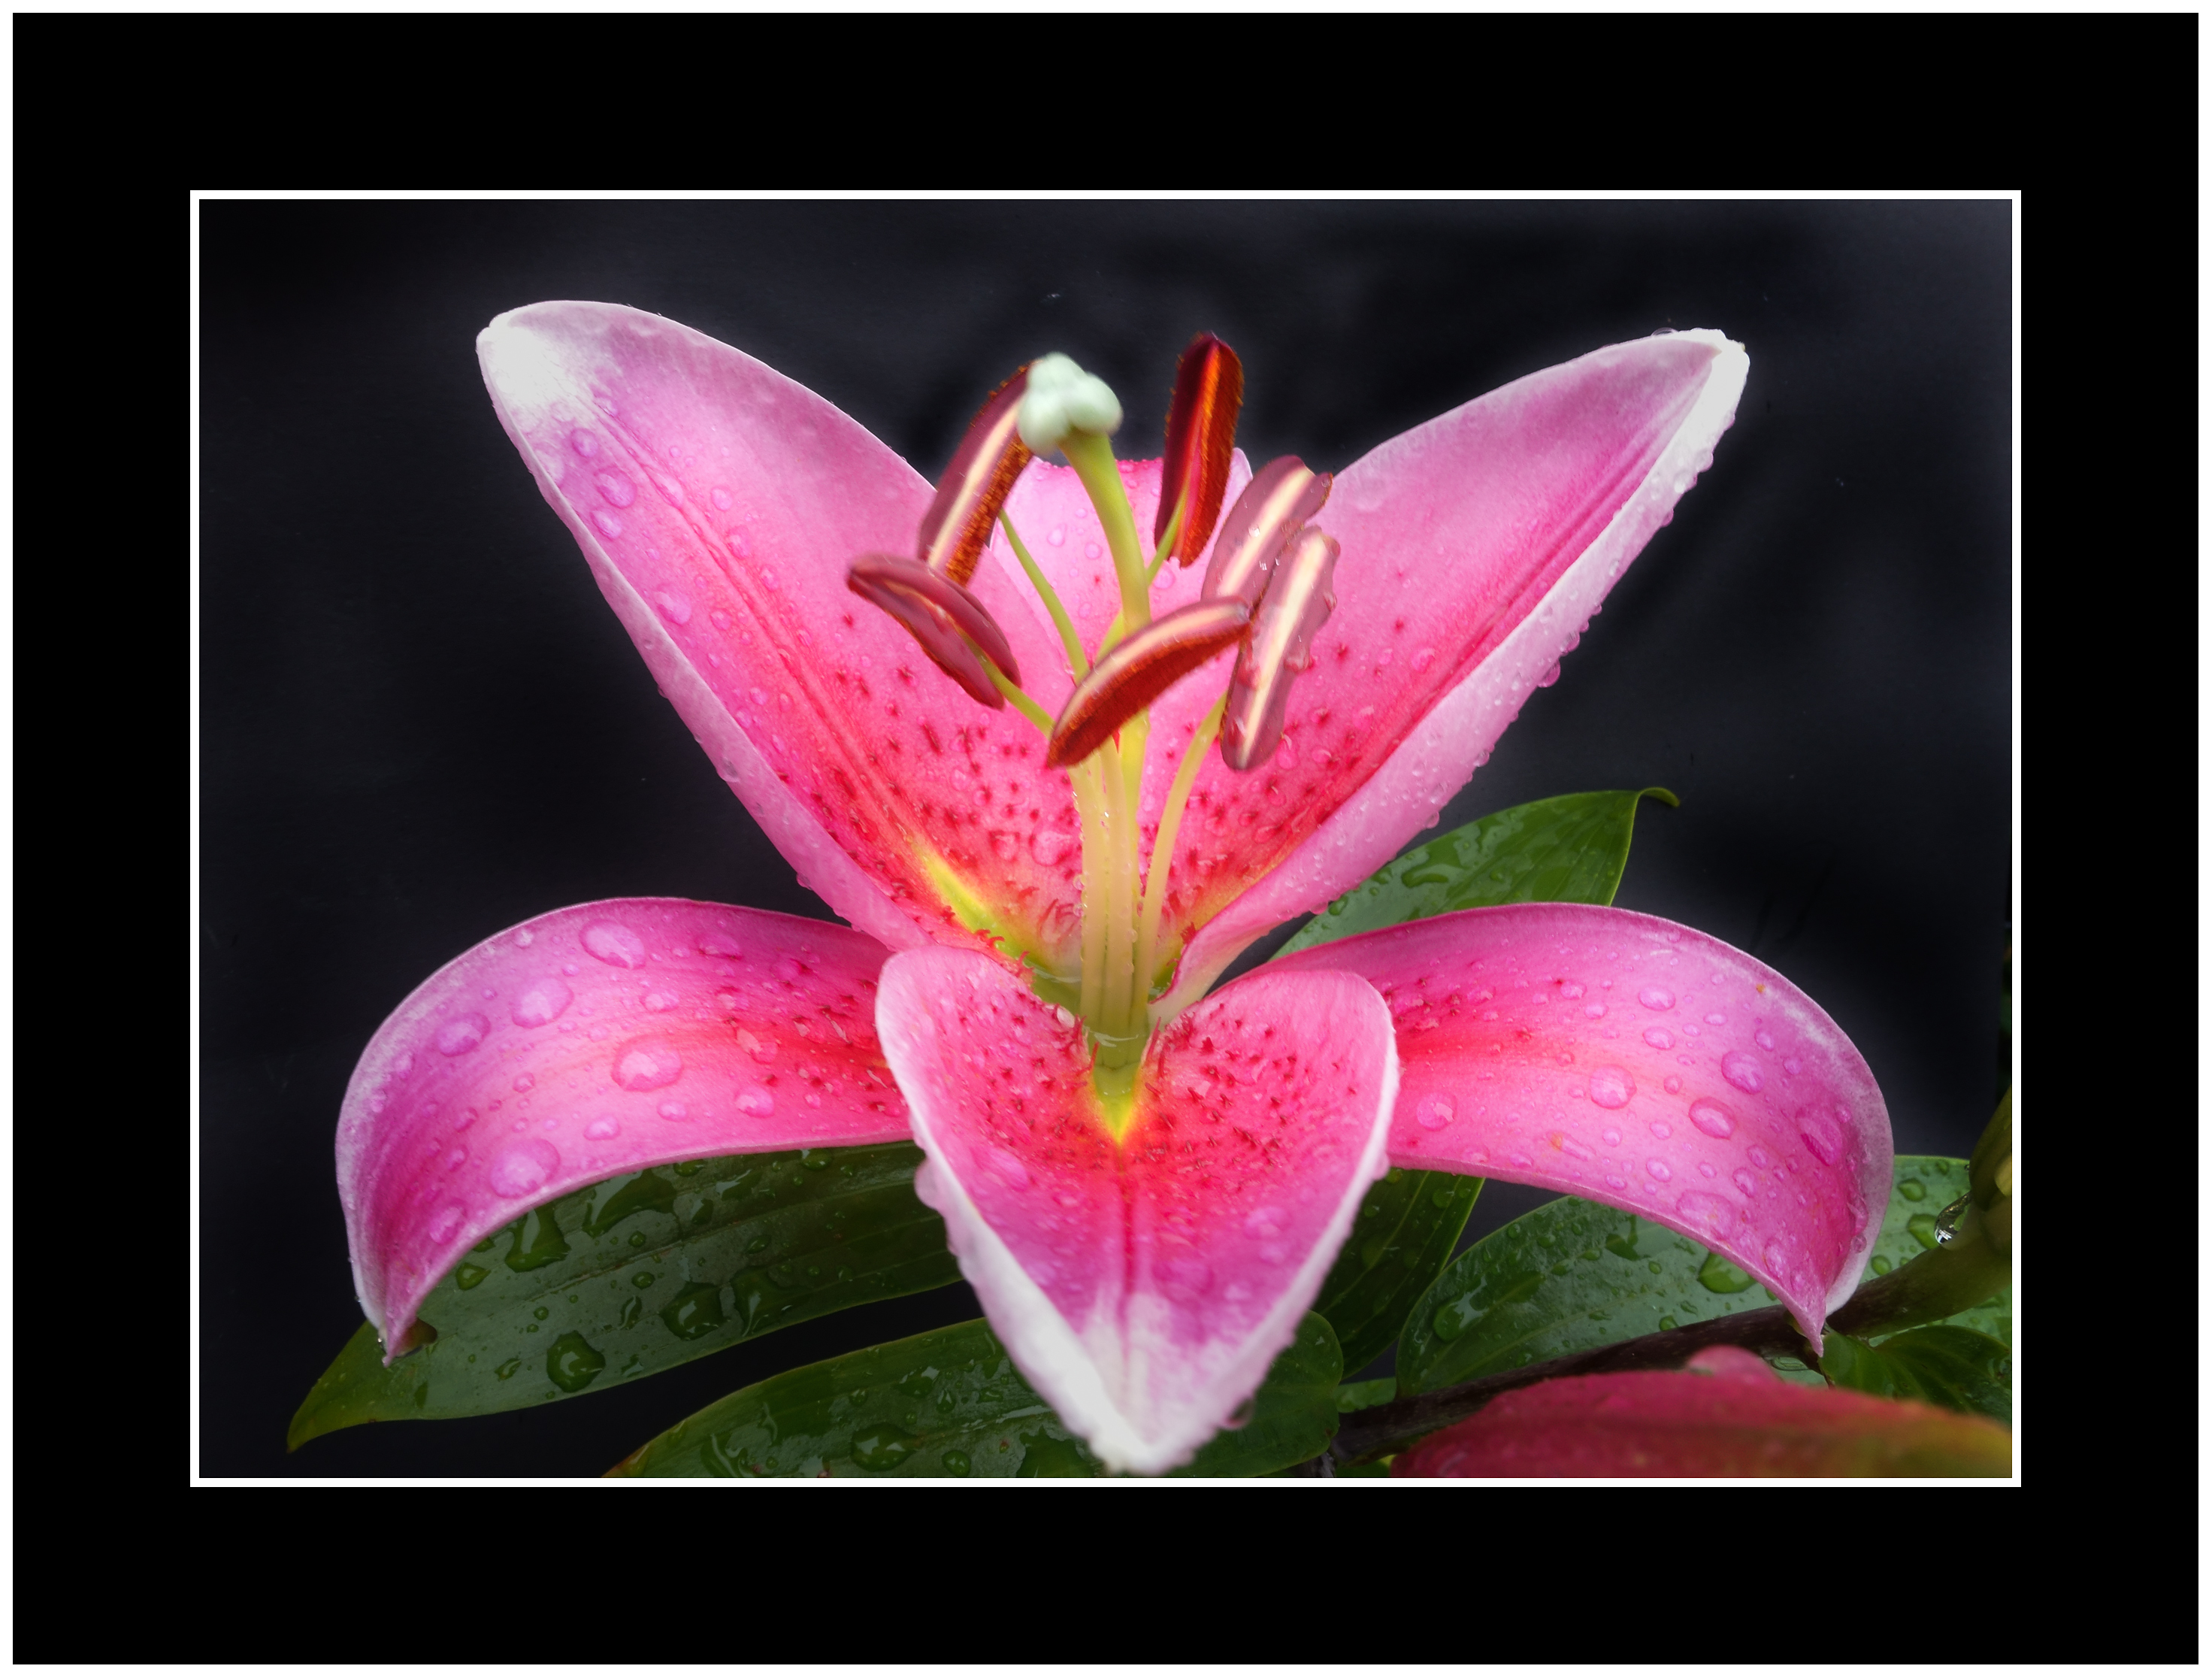
plant, flower, petal, bloom, orange, curve, macro, square, black, garden, pink, flora, vivid, petals, curves, iris, bright, stamen, sony, lily, horticulture, curved, flowering plant, lily family, land plant